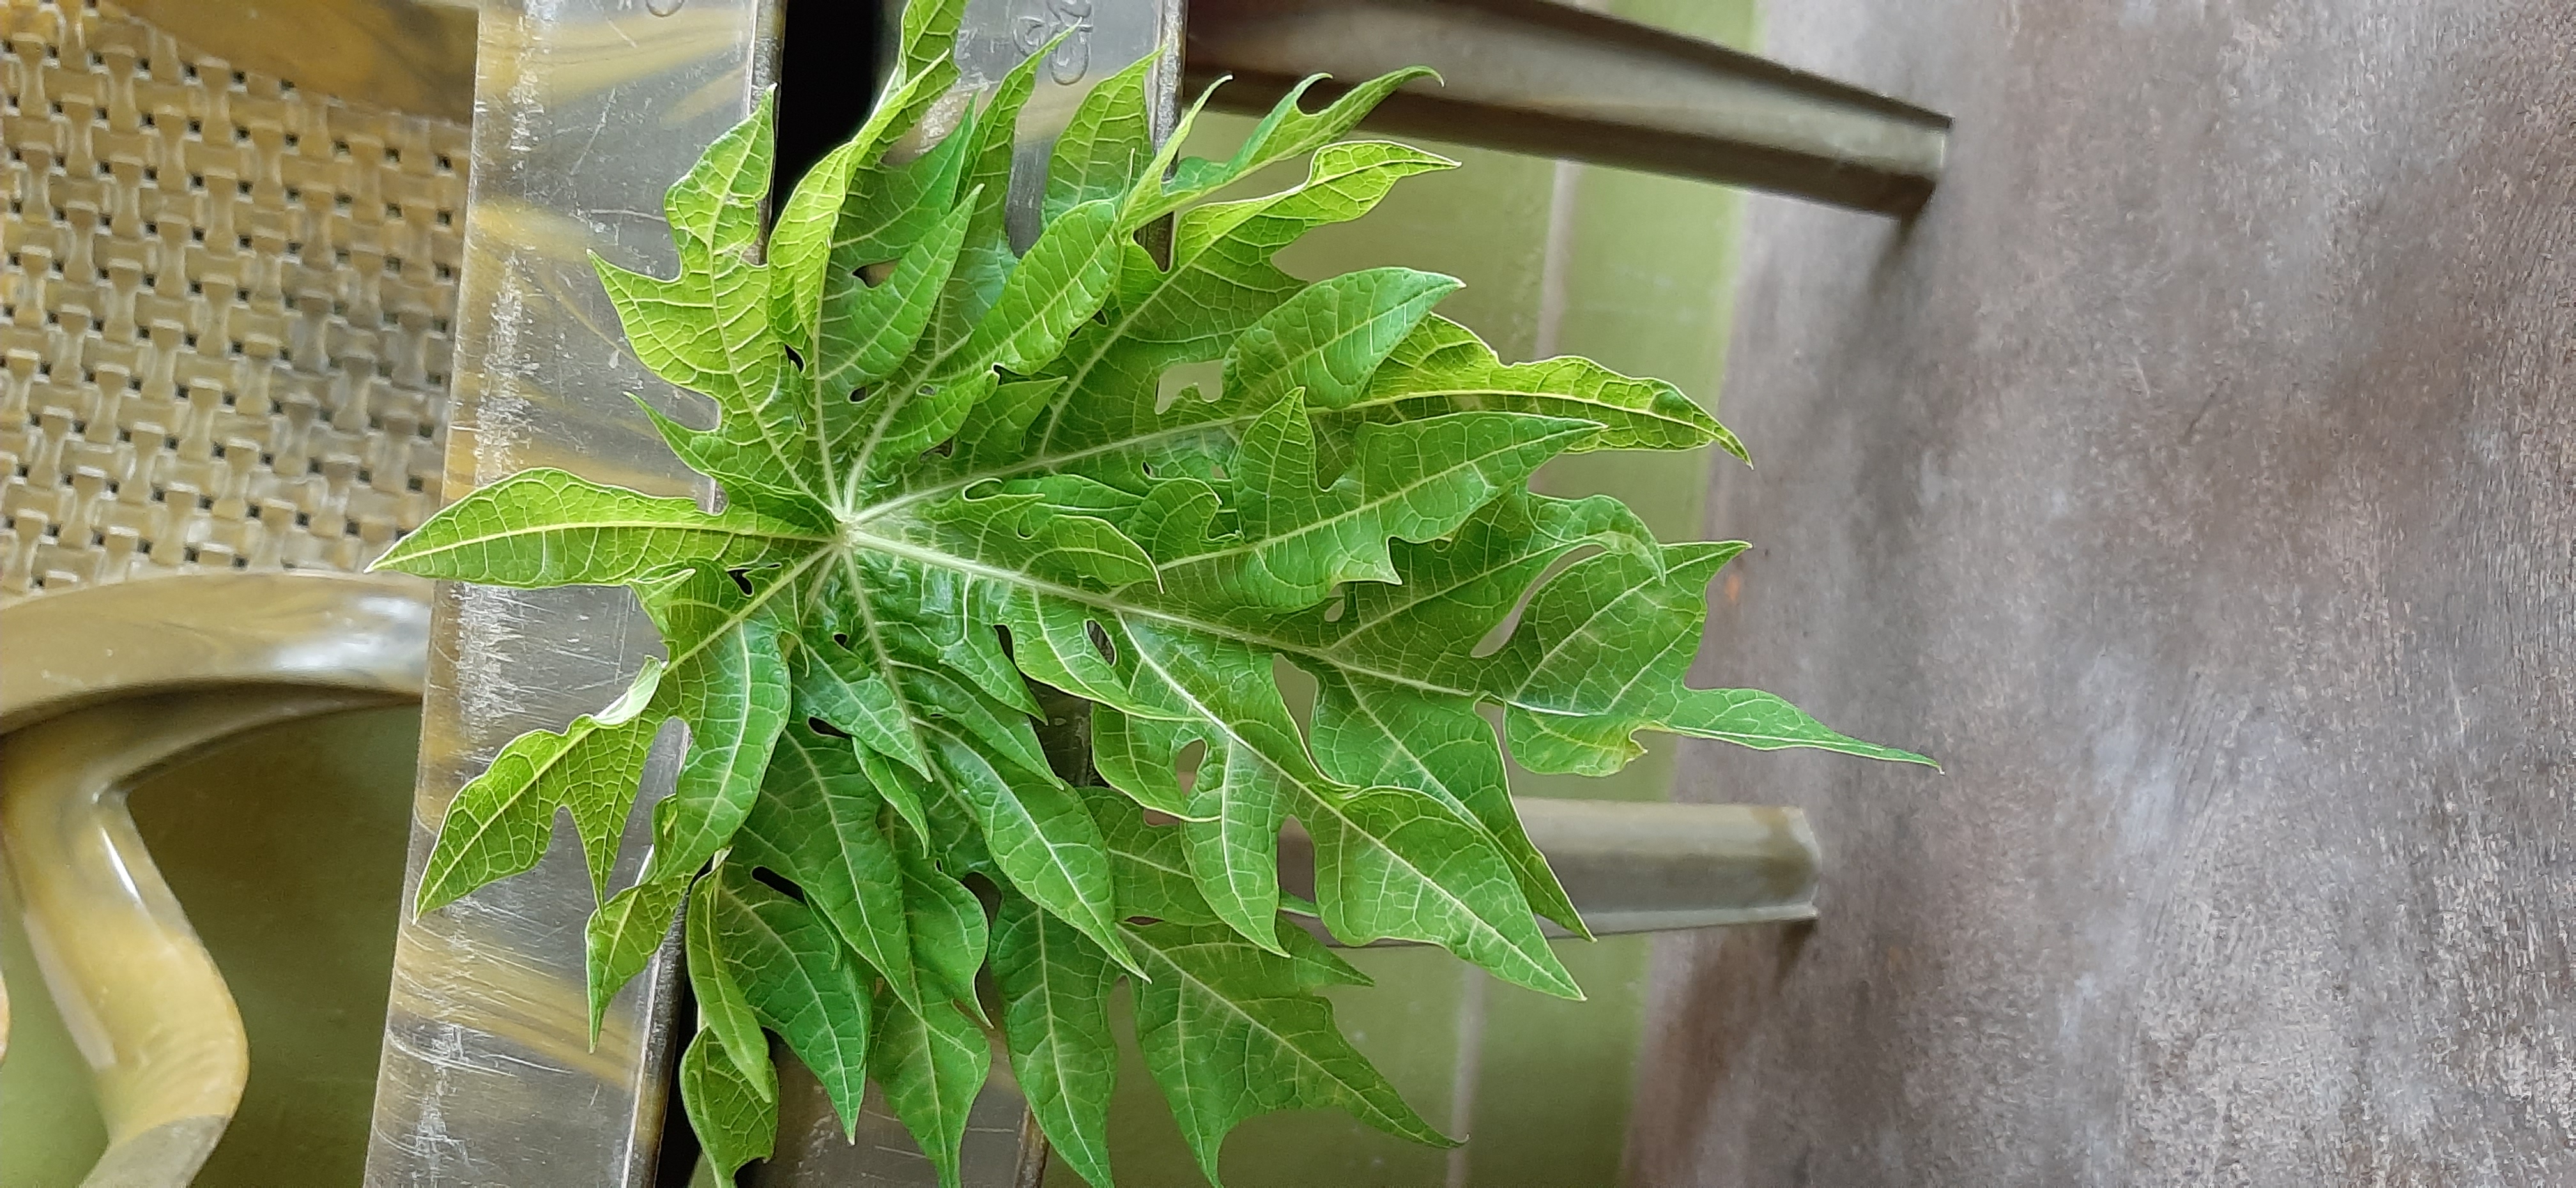
Plant: Papaya